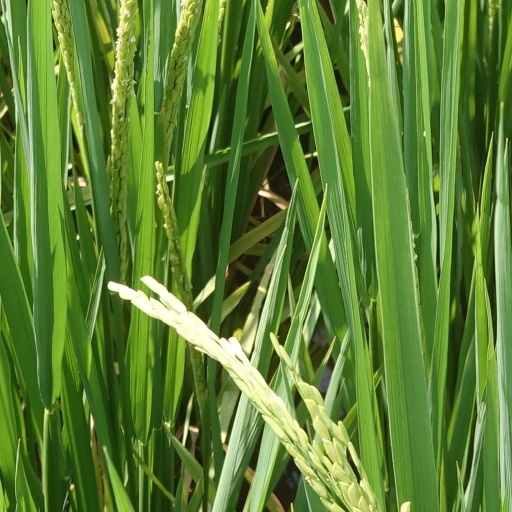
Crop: rice